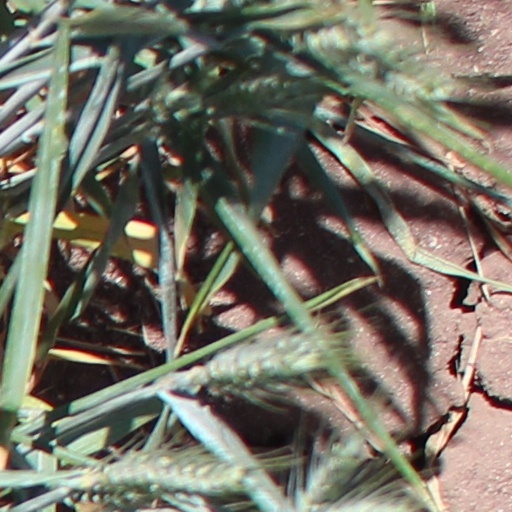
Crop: wheat